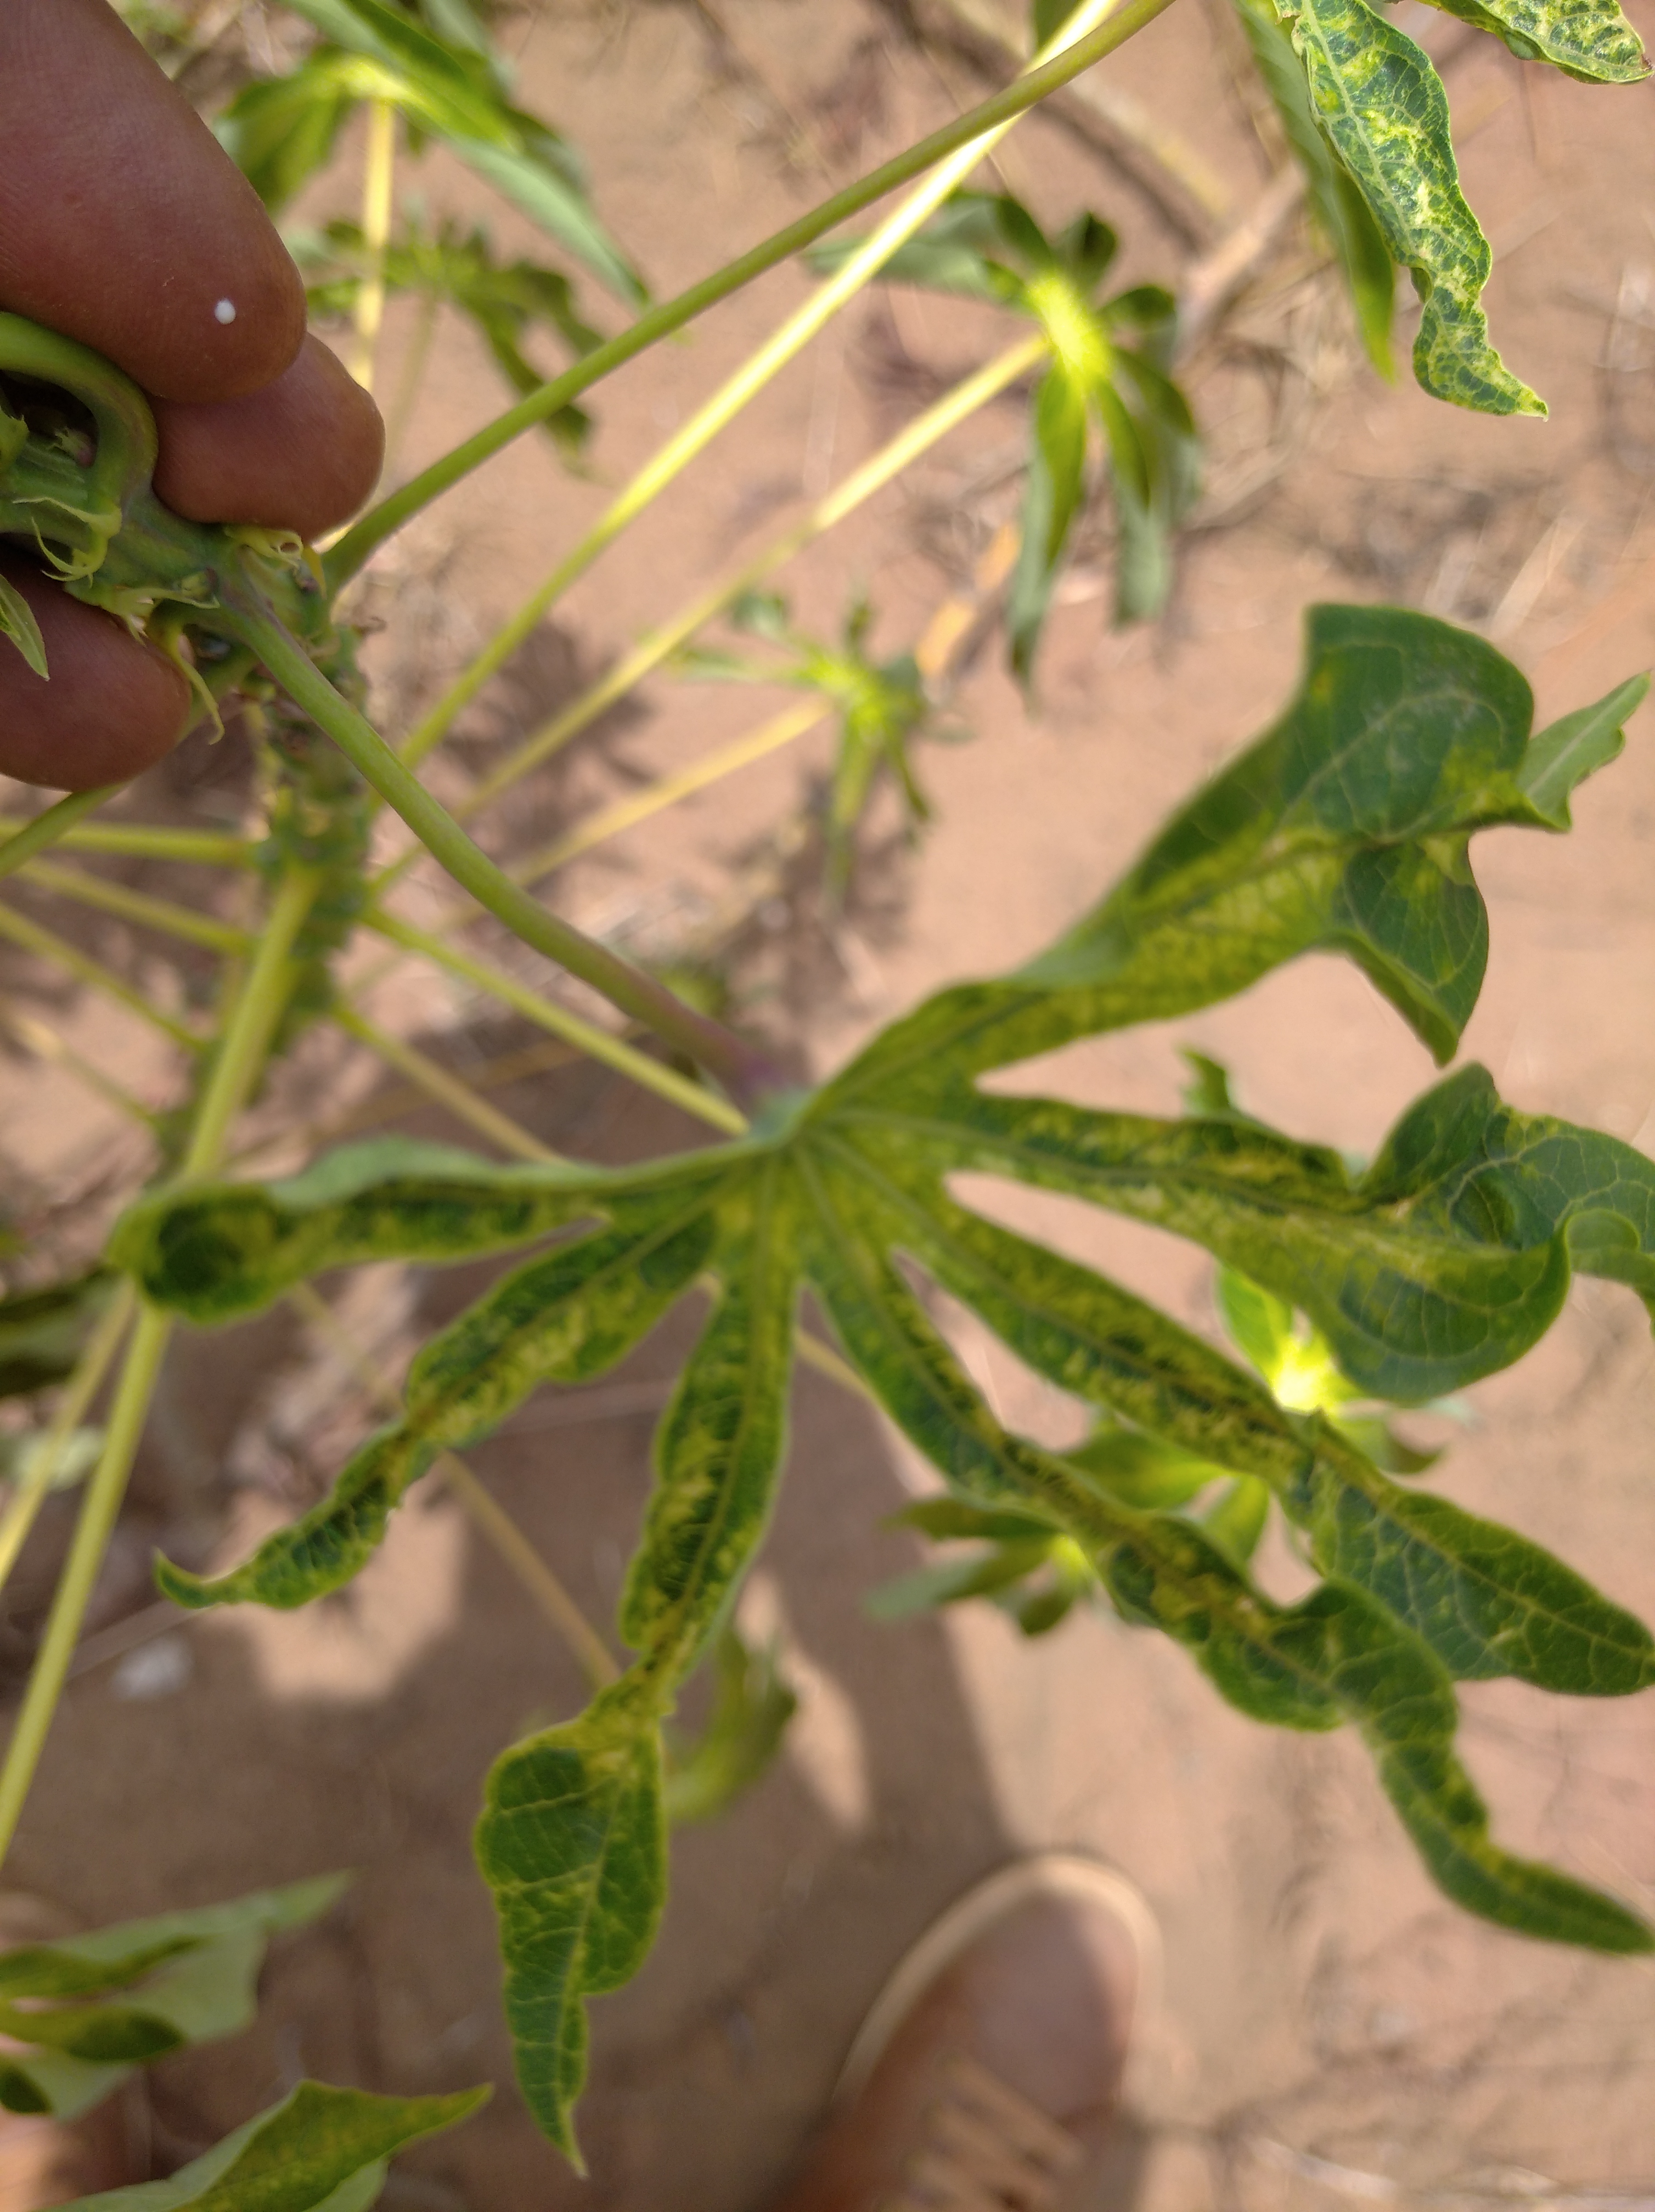
Label: cassava mosaic disease (cmd)